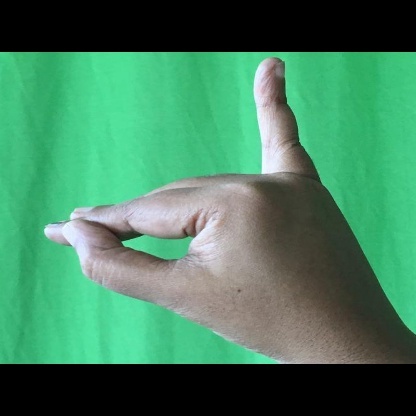
Mudra: Hamsapaksha